Bad Kreuznach

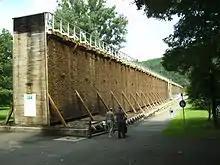
Graduation tower in the saltworks complex

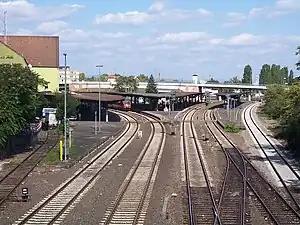
Fork in the tracks at the railway station

The spa operations and the wellness tourism also hold a special place for the town as the world's oldest radon-brine spa and the Rhineland-Palatinate centre for rheumatic care. Available in town are 2,498* beds for guests, which out of 449,756* overnight stays have seen 270,306* stays by guests in rehabilitation clinics. All together, the town was visited by 92,700 overnight guests (*as of 31 December 2010). Also available to the spa operations are six spa clinics, spa sanatoria, the thermal brine movement bath "Crucenia Thermen" with a salt grotto, a radon gallery, graduation towers in the Salinental (dale), the brine-fogger in the "Kurpark" (spa park) set up as open-air inhalatoria and the "Crucenia Gesundheitszentrum" ("Crucenia Health Centre") for ambulatory spa treatment. The indications for these treatments are for rheumatic complaints, changes in joints due to gout, degenerative diseases of the spinal column and joints, women's complaints, illnesses of the respiratory system, paediatric illnesses, vascular illnesses, non-infectious skin diseases, endocrinological dysfunctions, psychosomatic illnesses and eye complaints. After the noticeable decline in the spa business in the mid 1990s, there was a remodelling of the healing spa. At the "Saunalandschaft" bathhouse rose a "wellness temple" with 12 great saunas on an area of 4 000 m, which receives roughly 80,000 visitors every year.